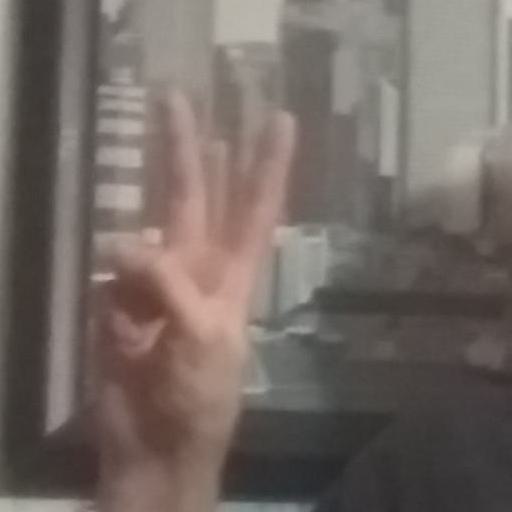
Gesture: peace